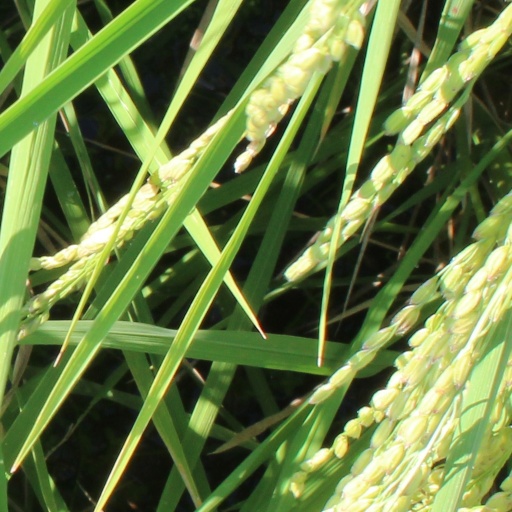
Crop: rice